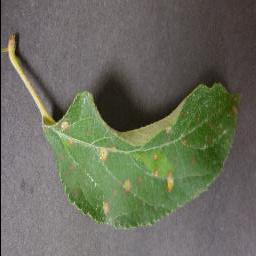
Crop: apple
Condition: cedar_rust